Fontenois-lès-Montbozon

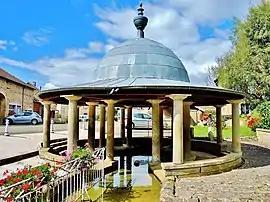
The wash house in Fontenois-lès-Montbozon

Fontenois-lès-Montbozon (literally "Fontenois near Montbozon") is a commune in the Haute-Saône department in the region of Bourgogne-Franche-Comté in eastern France.